Galina Ivanovna Tsukanova

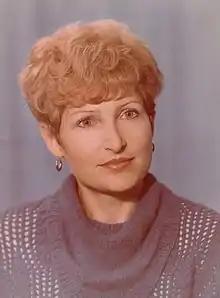
Galina Ivanovna Tsukanova

Galina Ivanovna Tsukanova (26 February 1942 – 24 November 2014) was a Soviet and Russian scientist and engineer. She received a PhD in Engineering Science in 1969, in addition to being a senior scientist, docent, and USSR State Prize holder.